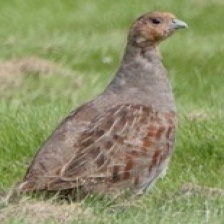
Species: GRAY PARTRIDGE
Scientific name: PERDIX PERDIX
ImageNet parent category: partridge